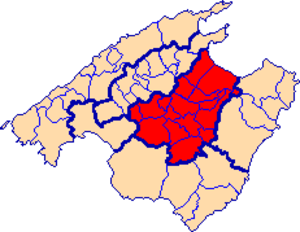
L'île de Majorque dans les îles Baléares en Espagne est divisée en six comarques : Palma de Majorque, Sierra de Tramontana, Raiguer, Llanura de Mallorca, Migjorn et Levante.